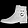
Label: Ankle boot